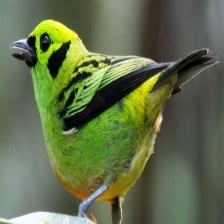
Species: EMERALD TANAGER
Scientific name: TANGARA FLORIDA